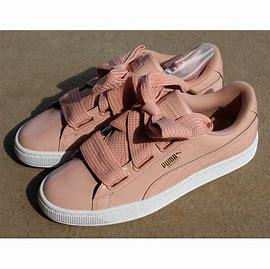
Brand: Puma
Model: Basket Heart